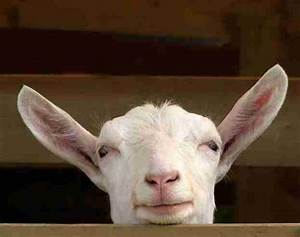
Label: sheep